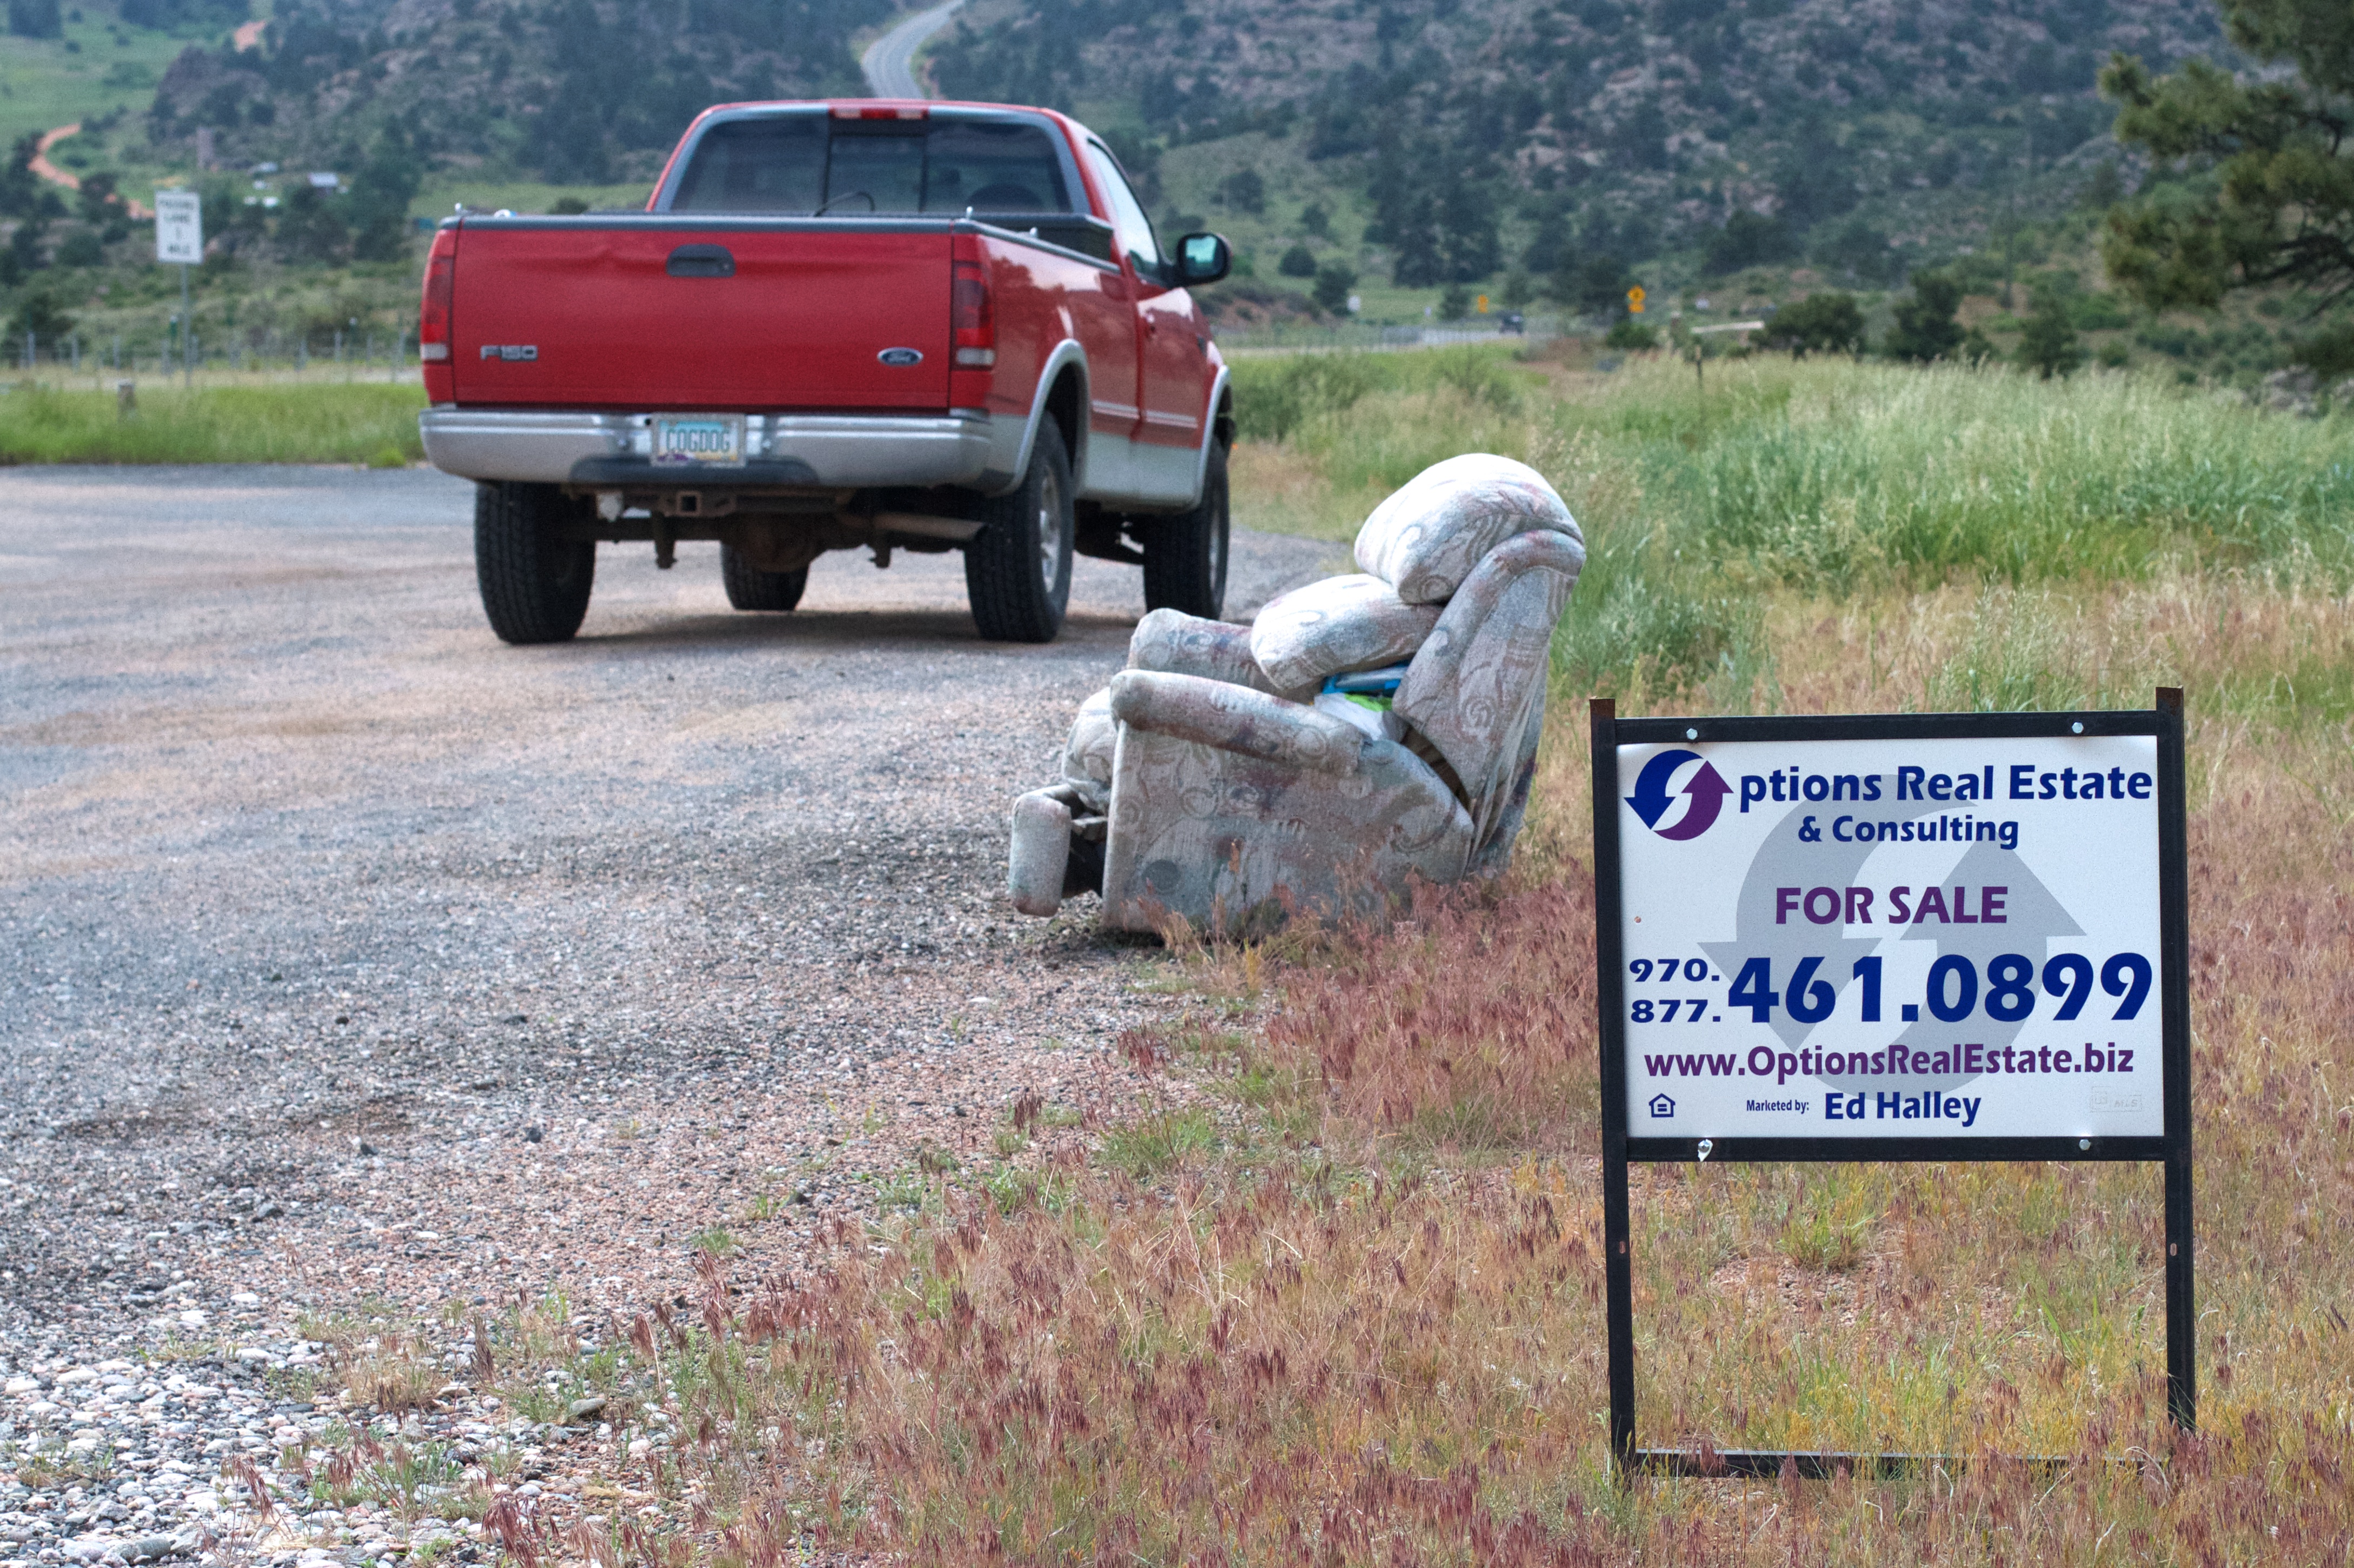
vehicle, off roading